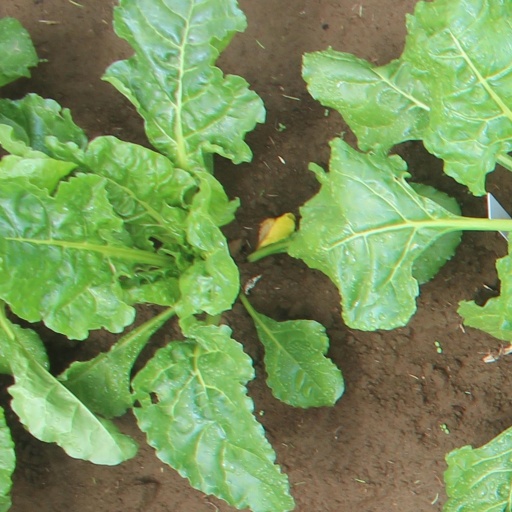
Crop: sugar beet